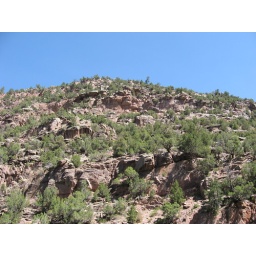
The cliffs of the canyon tower over us.